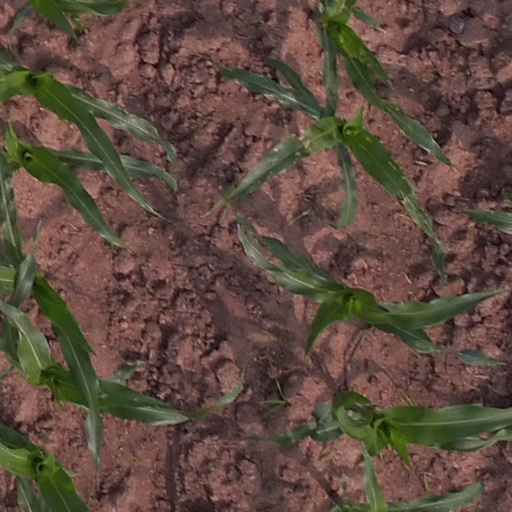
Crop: maize; corn